Emika

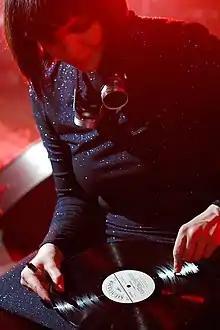
Emika in 2011

Ema Jolly (born 8 January 1986), better known by her stage name Emika, is an English electronic musician of Czech origin (her mother is from Příbram) currently residing in Berlin. Her self-titled debut album was released in October 2011 via Ninja Tune and received generally positive reviews.